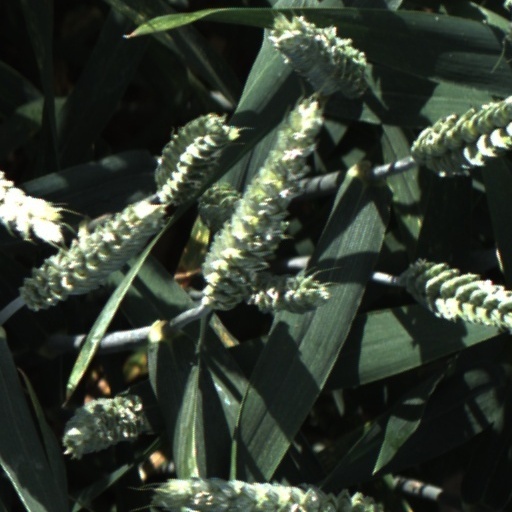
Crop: wheat